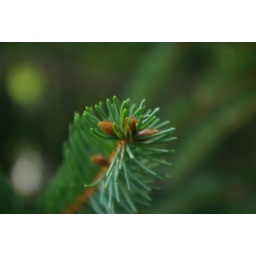
Just playing around with a pine tree